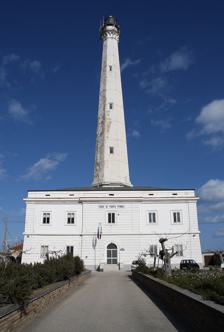
Building: Punta Penna Lighthouse
Country: Italy
Year built: 1906
Lighthouse Punta Penna Punta Penna Lighthouse in 2007 Location Vasto Abruzzo Italy Coordinates 42°10′16″N 14°42′53″E / 42.171068°N 14.714586°E / 42.171068; 14.714586 Tower Constructed 1906 (first) Foundation 2-story masonry keeper's house Construction concrete tower Height 70 metres (230 ft) Shape octagonal tower with balcony and lantern Markings white tower and lantern, gray metallic lantern dome Operator Marina Militare Light First lit 1948 (current) Focal height 84 m (277 ft) Lens Type OR 500 focal length: 250 mm Light source main power Intensity main: AL 1000 W reserve: LABI 100 W Range main: 25 nmi (46 km; 29 mi) 18 nmi (33 km; 21 mi) Characteristic Fl W 5s Italy no. 3856 E.F Punta Penna Lighthouse ( Italian : Faro di Punta Penna ) is an active lighthouse in Vasto , Italy . At a height of 70 metres (230 ft) it is the eighth tallest "traditional lighthouse" in the world, and the second tallest lighthouse in Italy after the Lantern of Genoa . It is located on strategically important spot in Via Madonna della Penna at the port of Vasto . History Built in 1906, it has repeatedly been the subject of reconstruction. In 1944, the retreating German army destroyed part of the old lighthouse and it was demolished. Reconstruction started in 1946 to the design of architect Olindo Tarcione; it reopened on 2 May 1948. The lighthouse is unusual as it looks like a regular brick building with a two-story base which provided housing for the light keeper family and also houses some administrative offices. A spiral staircase of 307 steps leads up to the summit. See also List of tallest lighthouses in the world List of lighthouses in Italy Notes